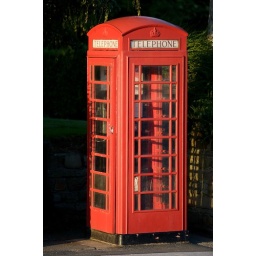
This telephone box is located near to the Derby Arms in Rainford, St Helens.